Ford Transit

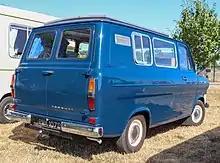
Ford Transit Custom

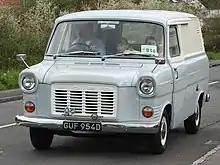
Ford Transit with revised nose and longer bonnet for Diesel and later V6 engines.

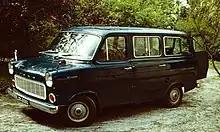
1971 facelift with rounded rectangular grille.

The first generation Transit, or the Transit Mark I in the United Kingdom, was introduced in October 1965, taking over directly from the Thames 400E. This generation had the longest production run of any Transit to date, staying largely unaltered for 12 years until the major update of 1977, with only one minor facelift for the 1971 model year, which saw updated front end styling on the V4 engined models (the 'pig snout' diesel/V6 models remained unchanged), and the introduction of a safety padded dashboard.